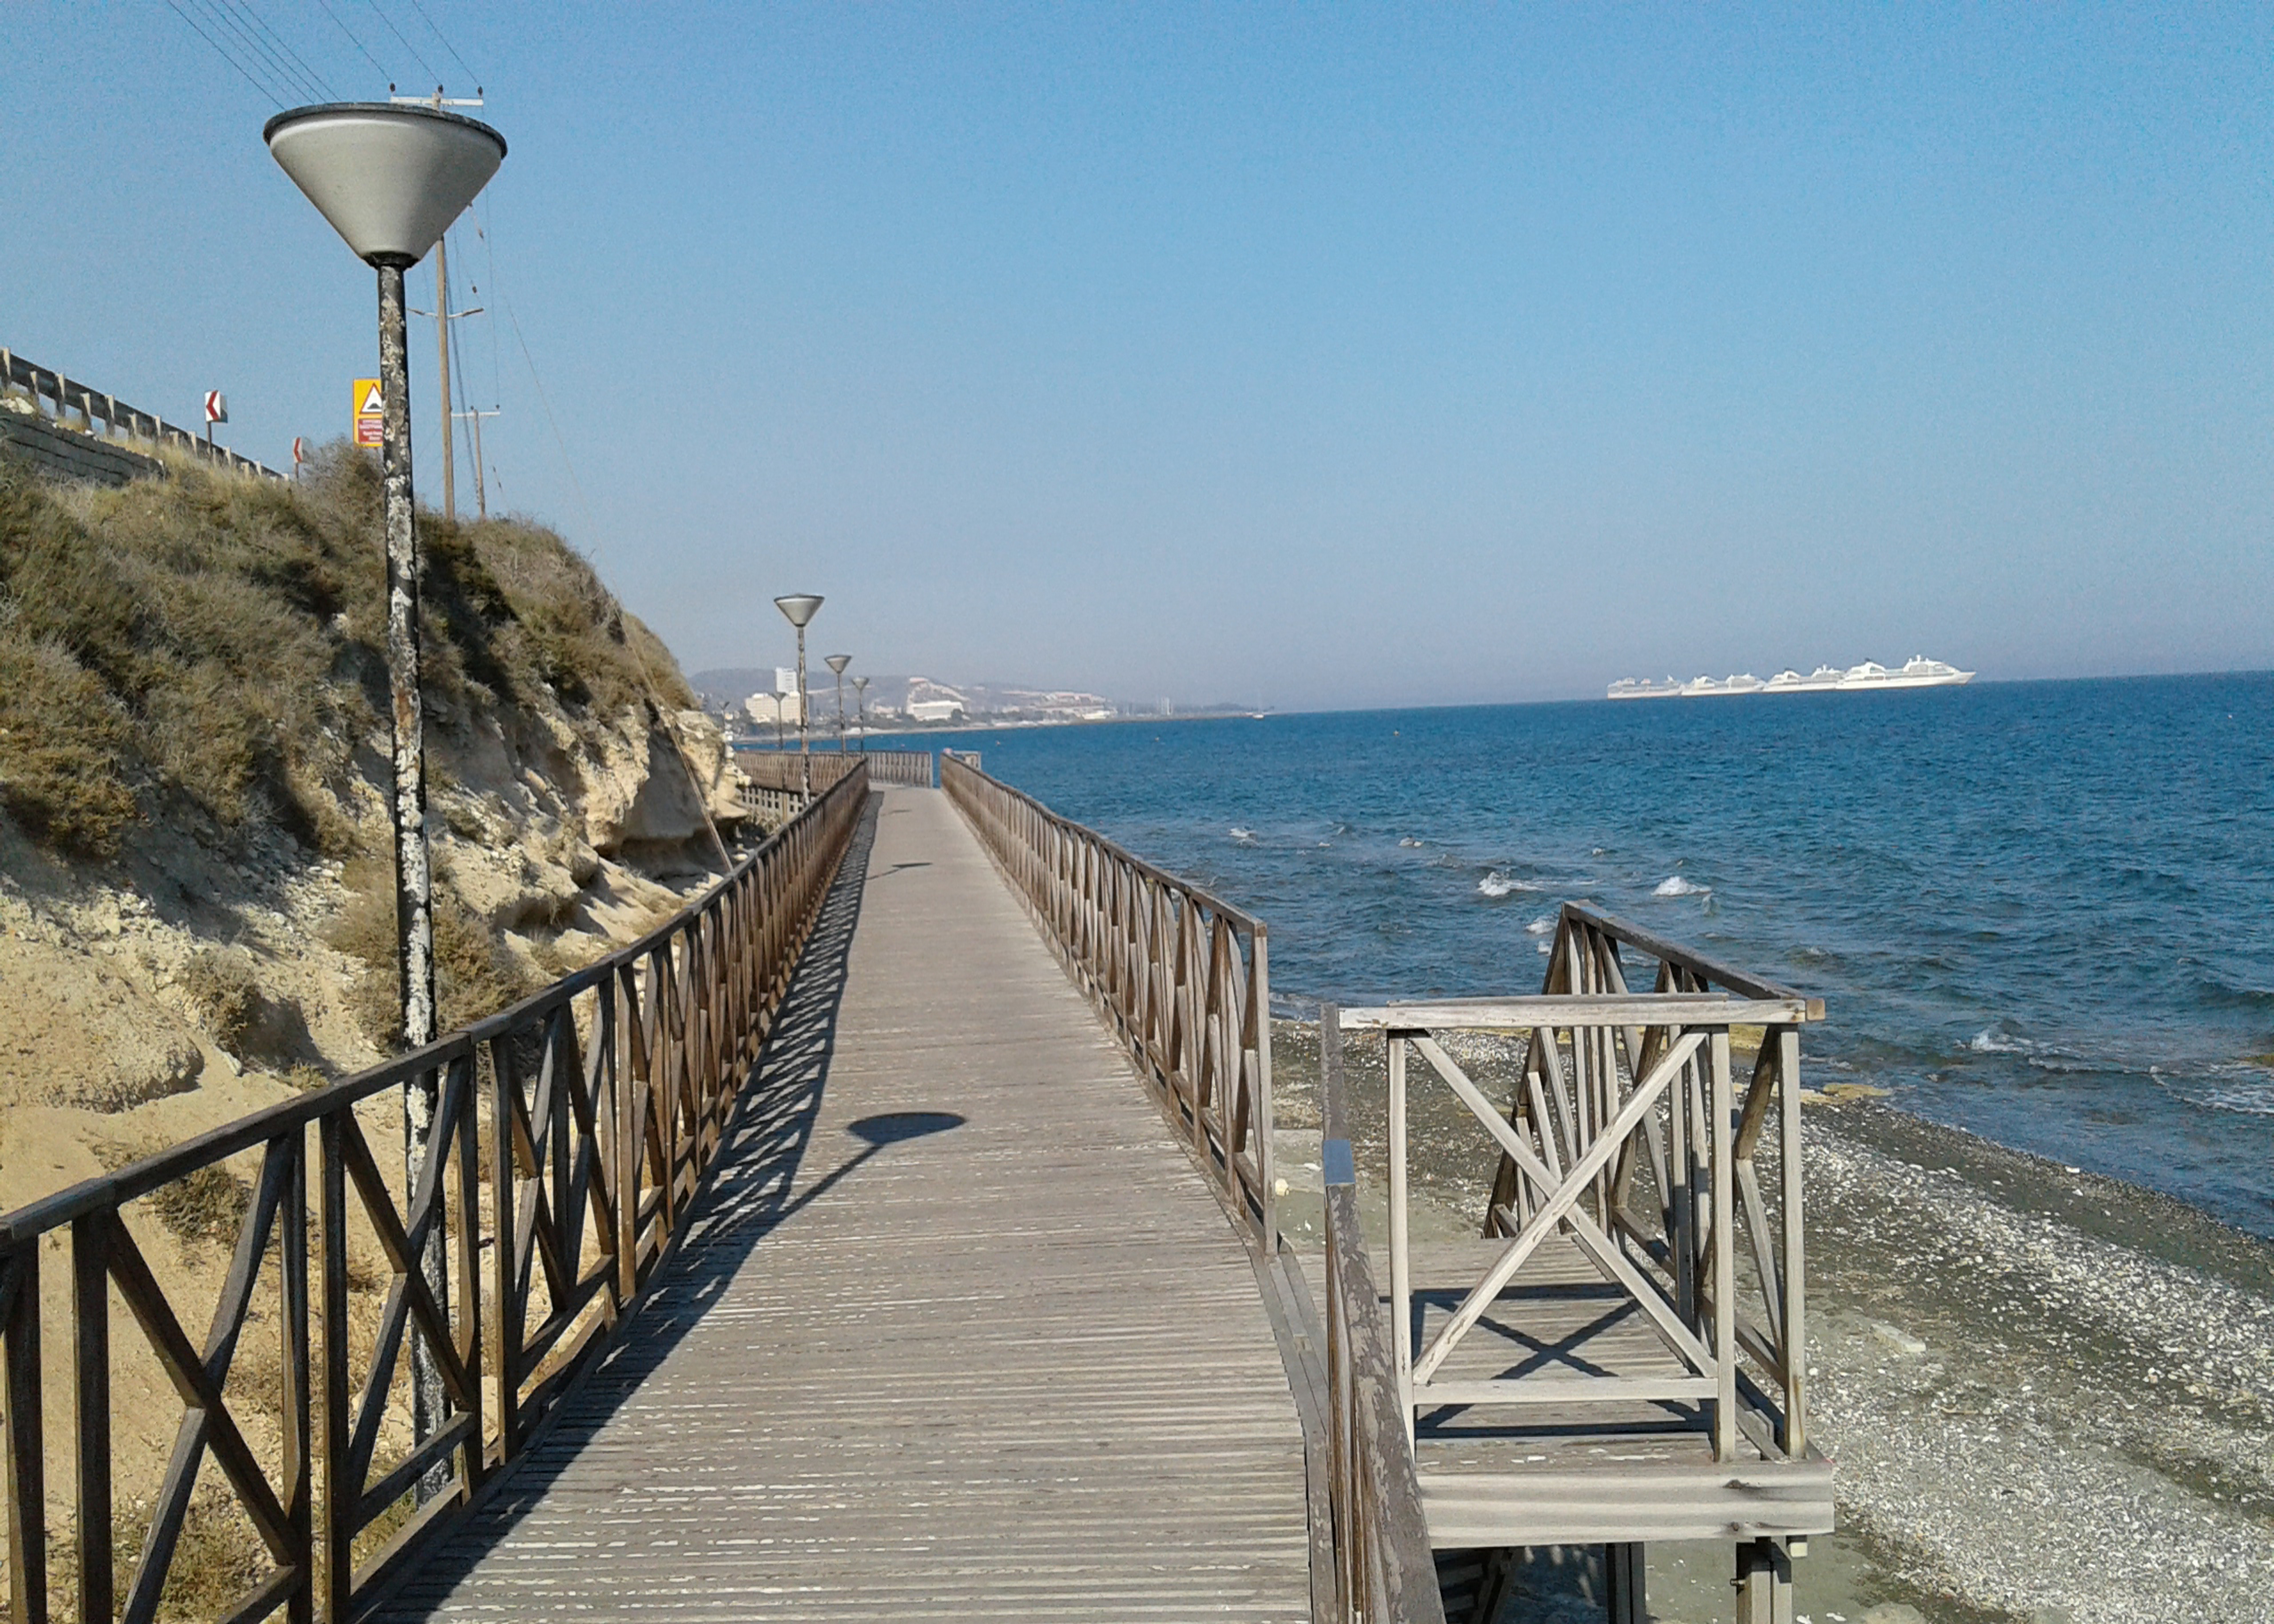
sky, sea, rocks, water, sand, wood constructions, within walking, wood, docks, gravel, blue, street light, azure, beach, fence, line, horizon, walkway, boardwalk, handrail, fixed link, wind, pier, ocean, nonbuilding structure, coast, dock, lake, guard rail, landscape, wind wave, pole, bridge, metal, tourism, light fixture, wave, vacation, sound, inlet